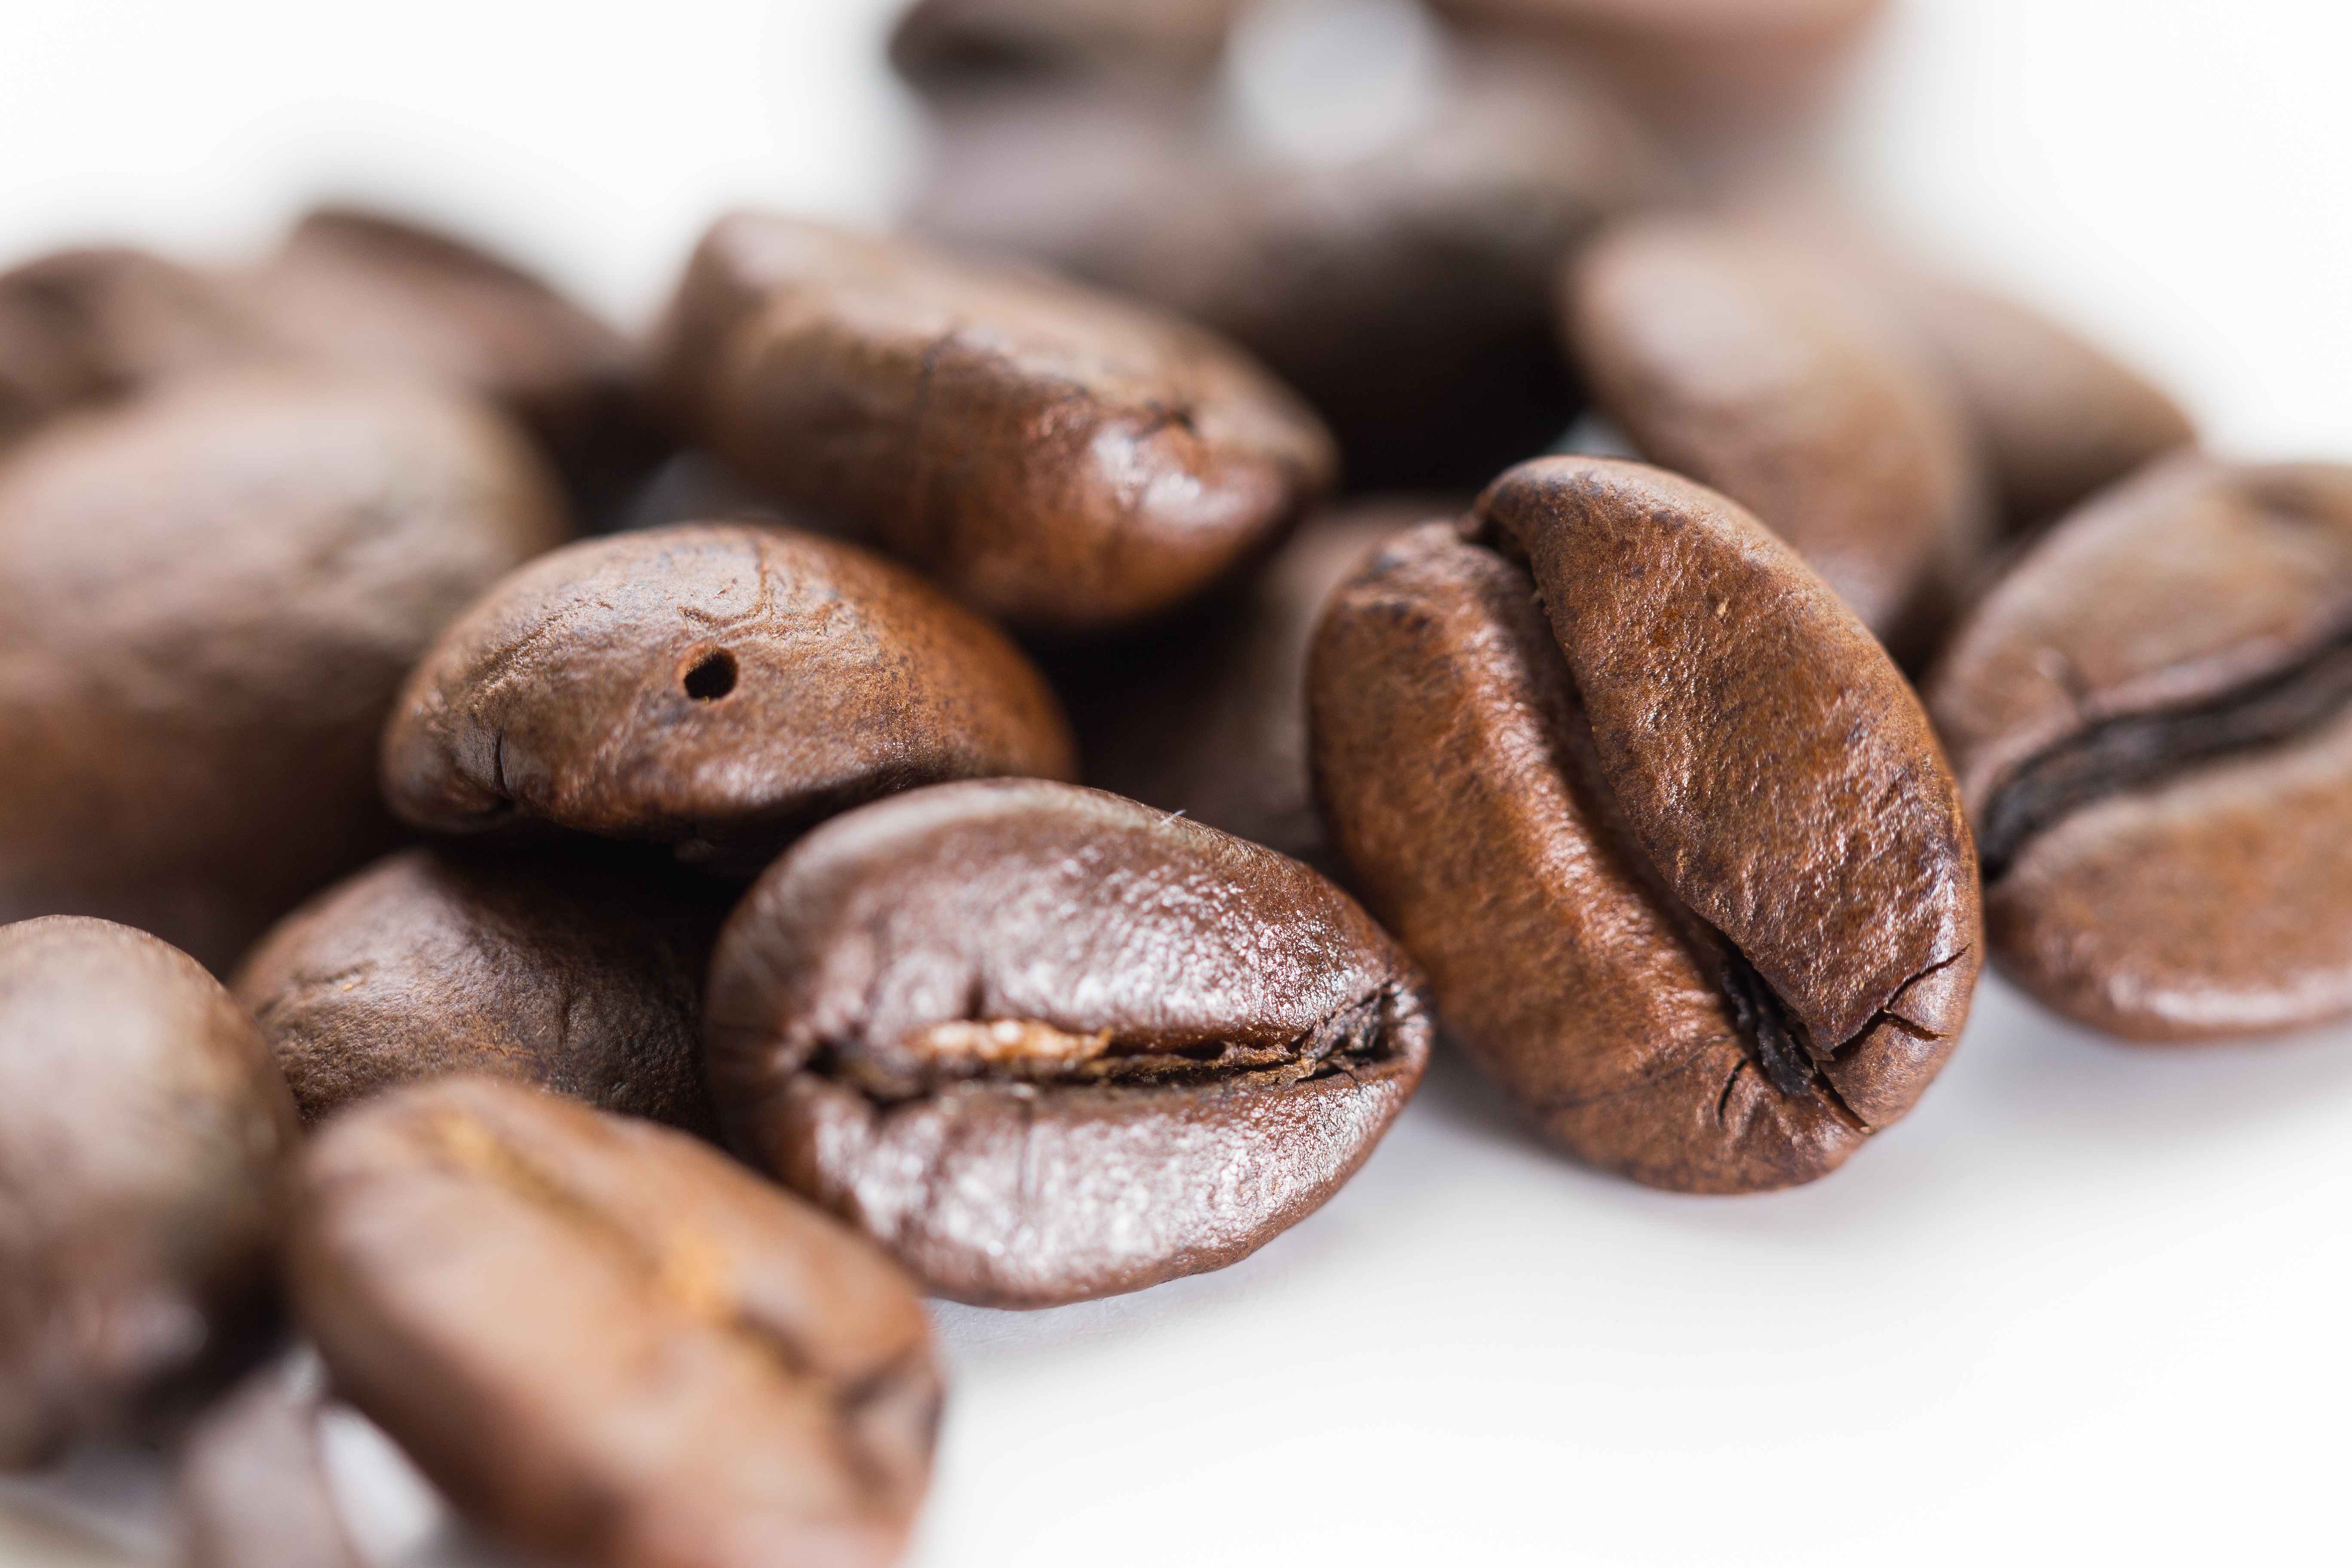
coffee, food, produce, drink, caffeine, beans, flavor, coffee beans, chocolate truffle